Certificate of division

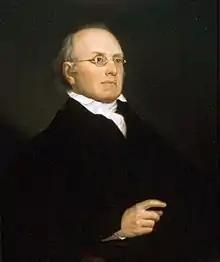
Justice Joseph Story wrote that common appeals in criminal cases, via a certificate of division, would result in "manifest obstruction of public justice."

Under the Judiciary Act of 1789, the circuit courts were composed of a stationary district court judge and any two Supreme Court justices riding circuit. The practice of circuit riding was briefly abolished by the soon-repealed Midnight Judges Act of 1801, and then restored by the Judiciary Act of 1802. Under the 1802 Act, the circuit courts were composed of a stationary district judge and one Supreme Court justice assigned to the circuit.